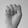
ASL letter: S